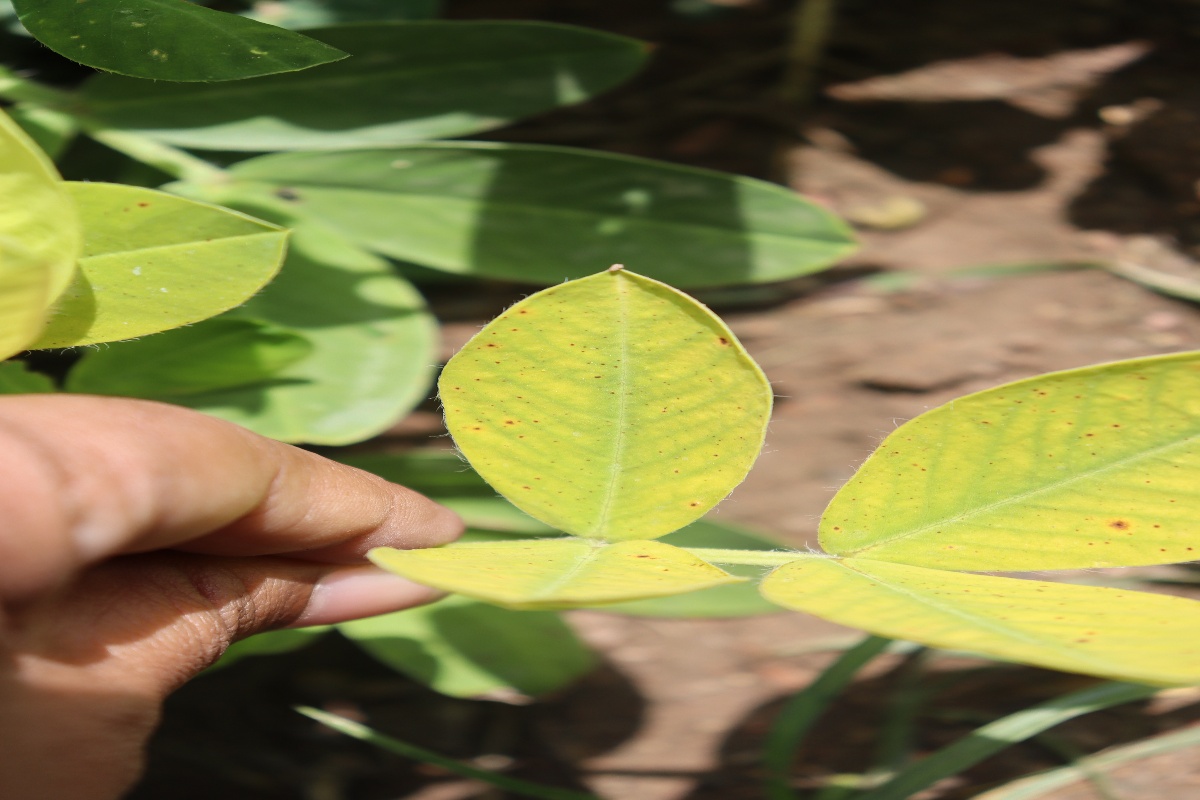
Label: nutrition deficiency